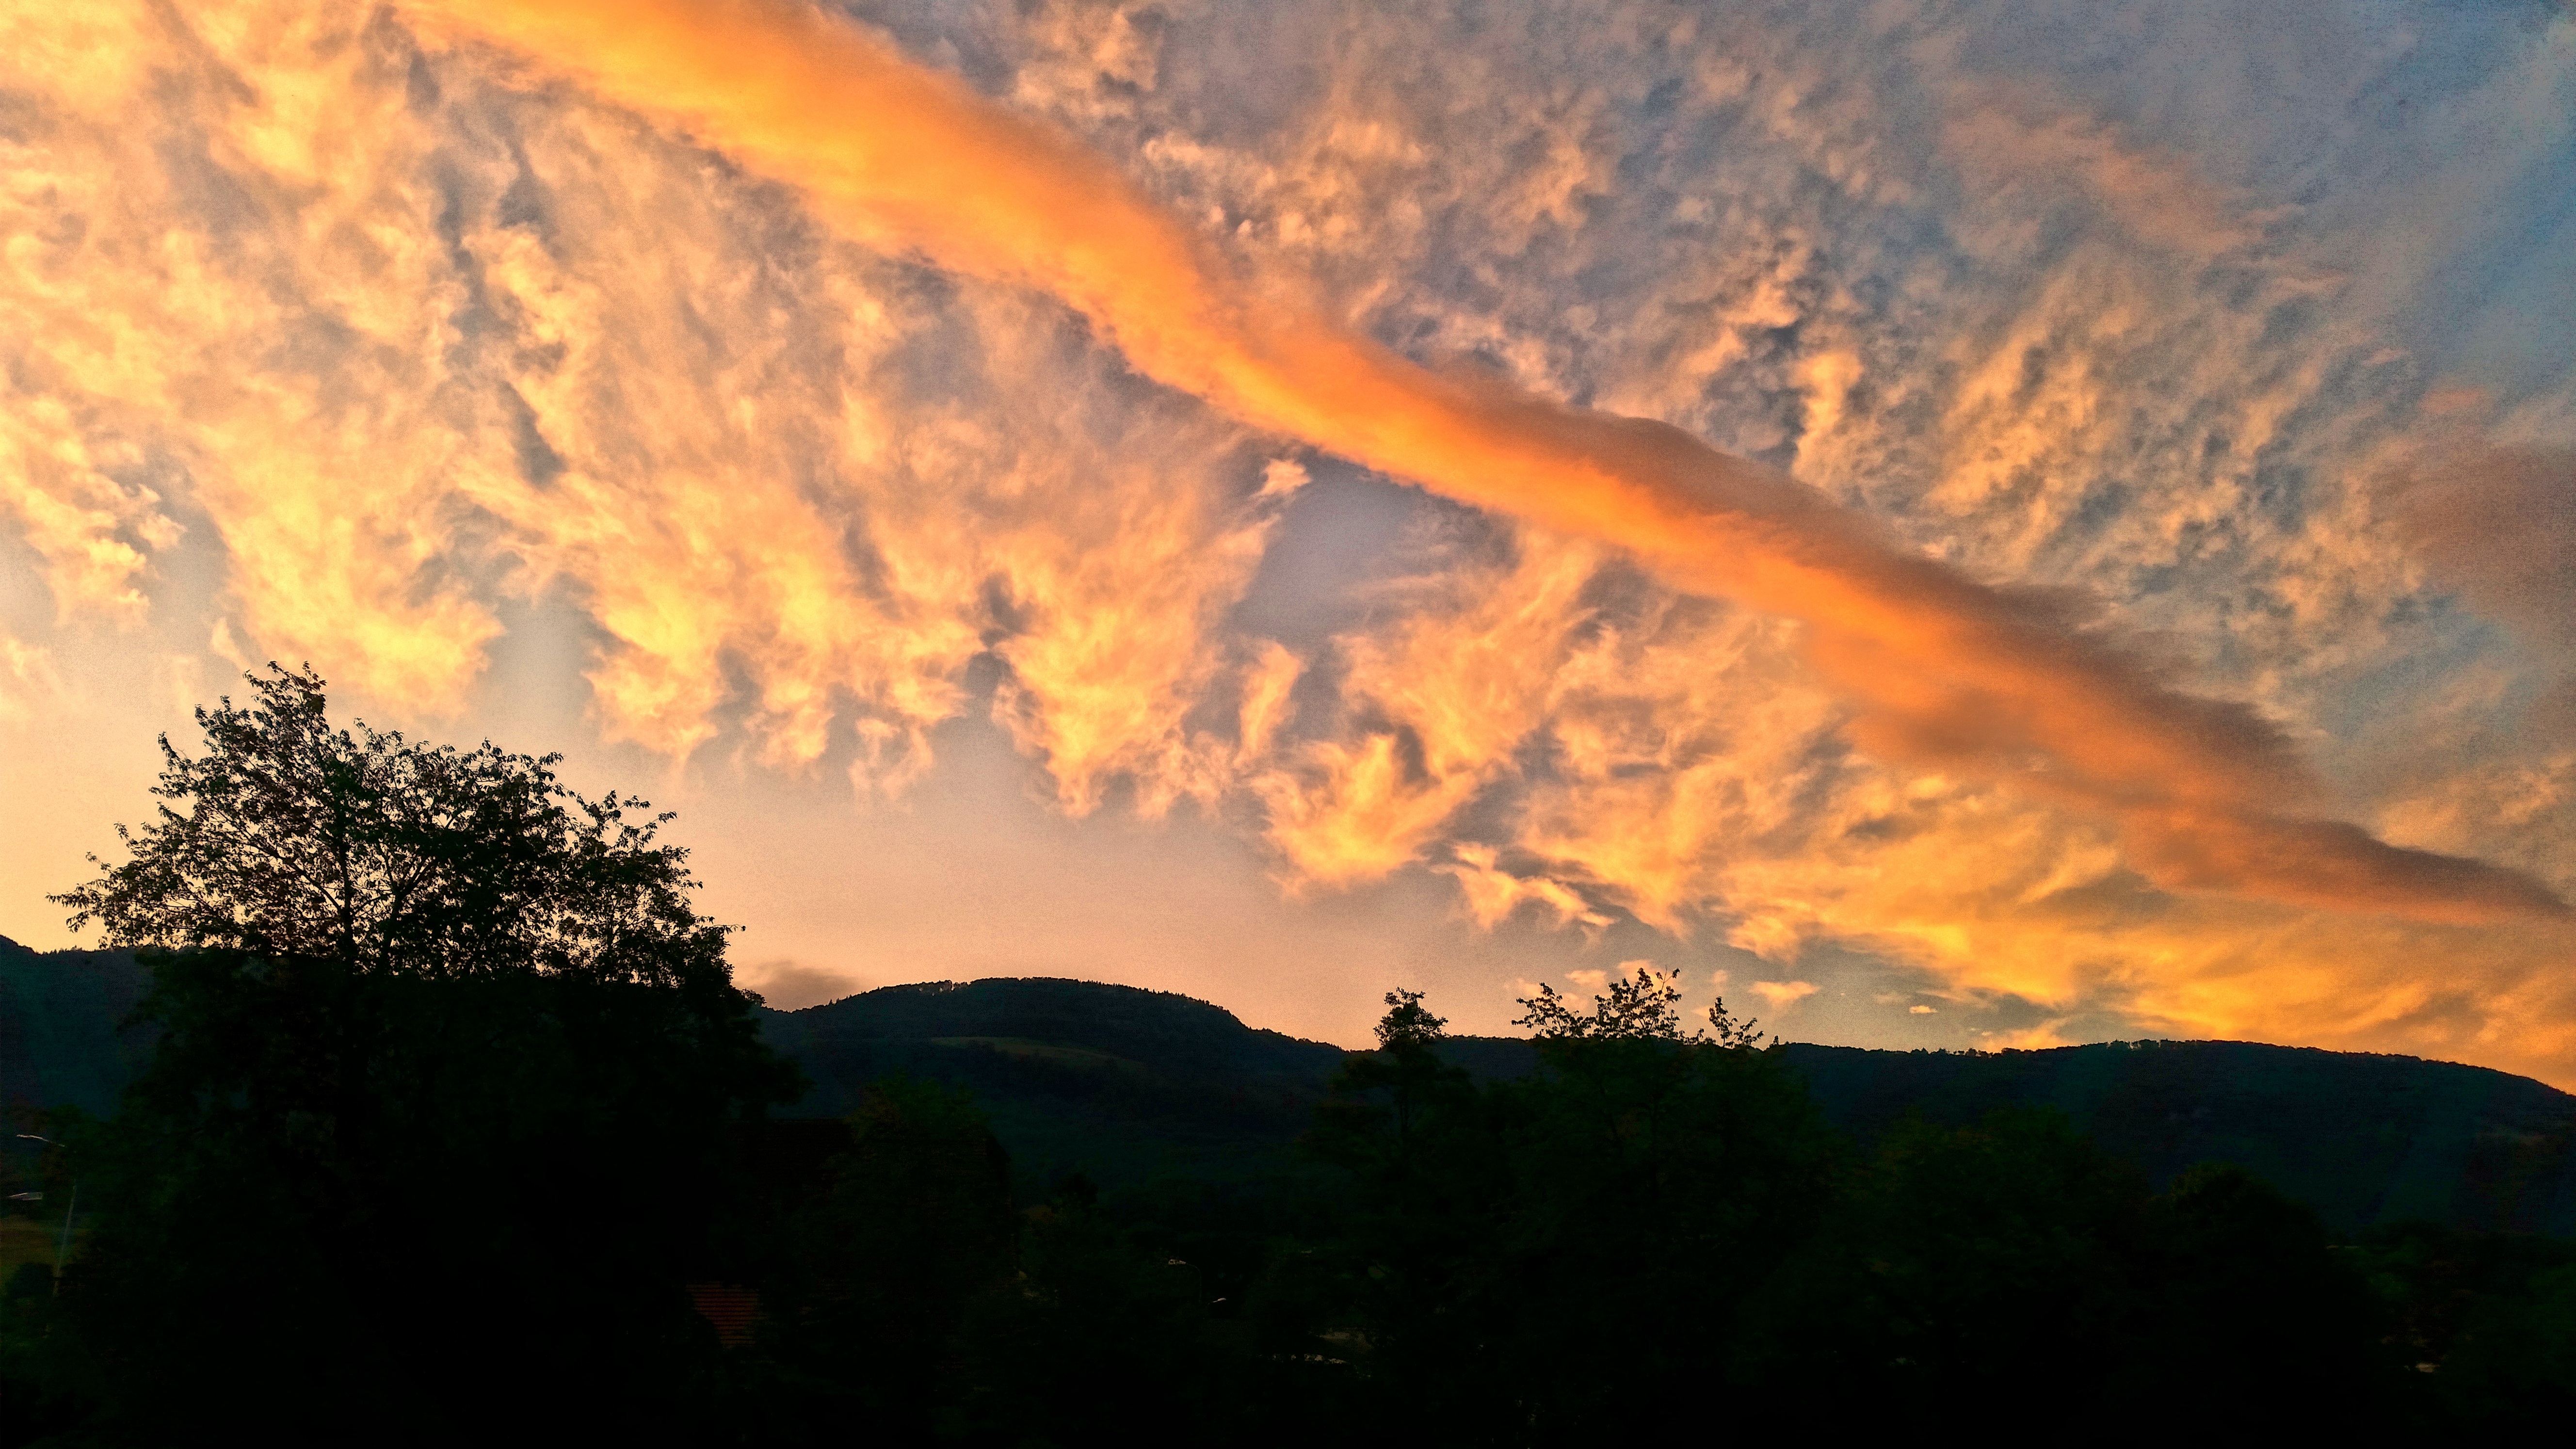
landscape, nature, horizon, mountain, cloud, sky, sun, sunrise, sunset, sunlight, morning, dawn, atmosphere, summer, dusk, evening, color, weather, romantic, clouds, beauty, mood, abendstimmung, atmospheric, alive, afterglow, evening sky, at dusk, meteorological phenomenon, red sky at morning